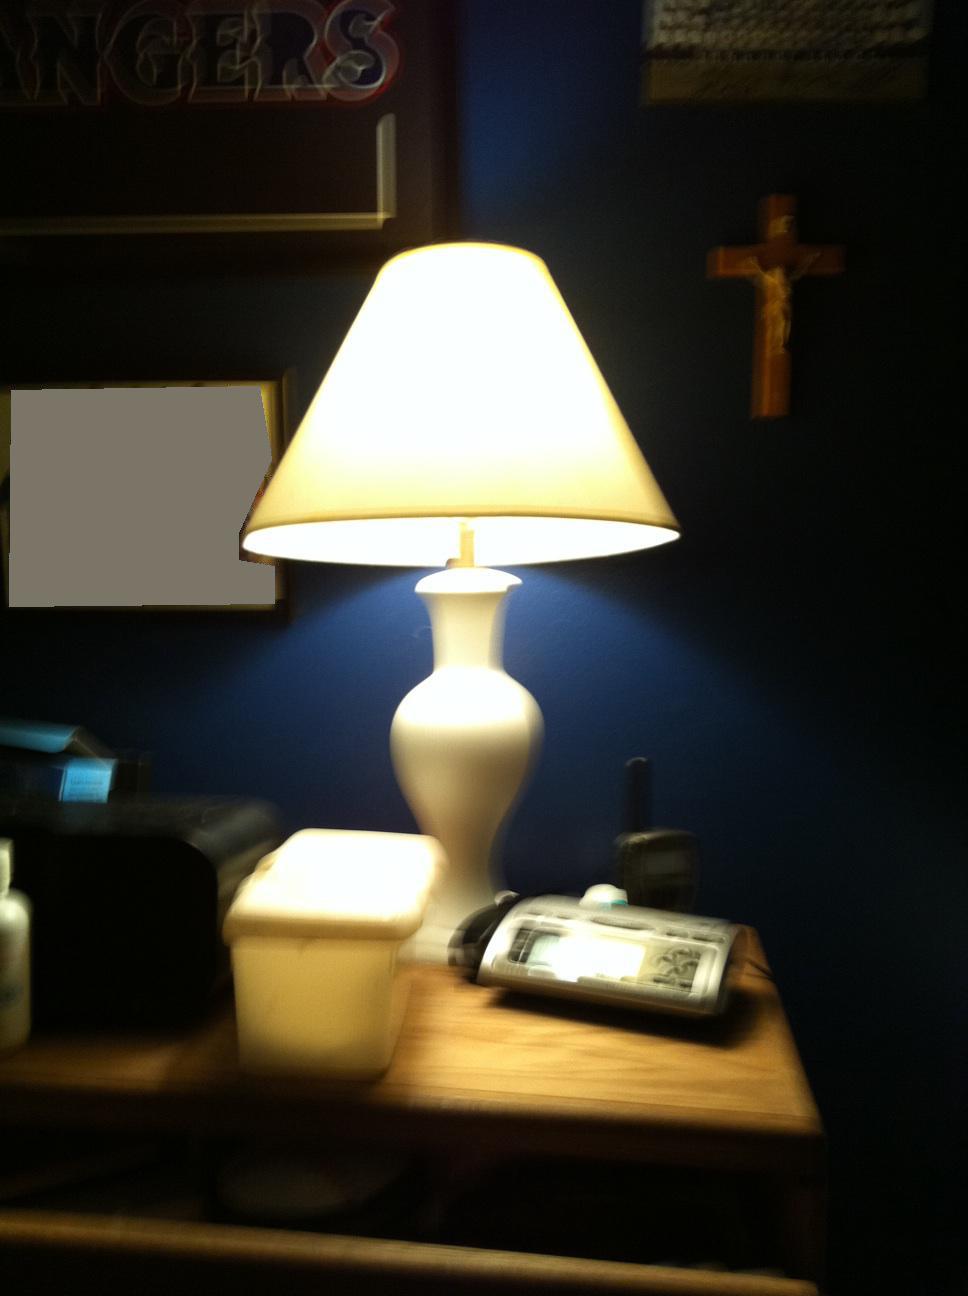Question: Is my light on?
Answer: yes